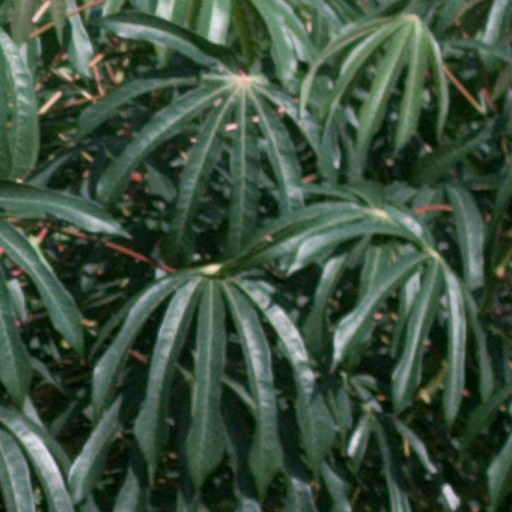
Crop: cassava